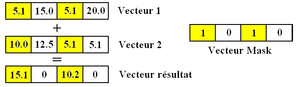
Un processeur vectoriel est un processeur possédant diverses fonctionnalités architecturales lui permettant d'améliorer l’exécution de programmes utilisant massivement des tableaux, des matrices, et qui permet de profiter du parallélisme inhérent à l'usage de ces derniers.